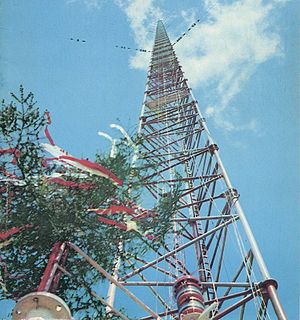
Warszawa Radiomast
Warszawa Radiomast fotograferet for foden, før kollapset i 1991.
Warszawa Radiomast var en 646,38 meter høj radiomast i Warszawa i Polen, som kollapsede den 8. august 1991.